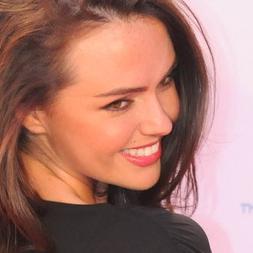
Age: 27